Narain (actor)

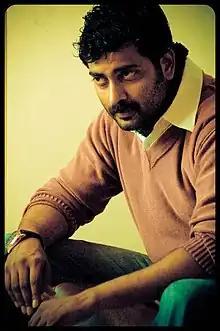
Narain in 2015

Sunil Kumar, known by his stage name Narain, is an Indian actor, who works in Malayalam, Tamil and Telugu films. He debuted as an actor in Adoor Gopalakrishnan's "Nizhalkuthu" (2002), followed by the Malayalam films "4 the People" (2004), "Achuvinte Amma" (2005), and "Classmates" (2006). Narain's Tamil and Telugu debuts were in Mysskin's "Chithiram Pesuthadi" (2006) and Jayaraj's "Yuvasena" (2004).